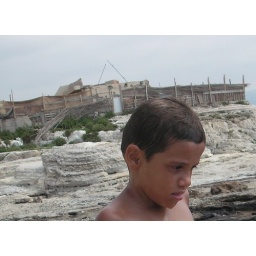
Amphibian boy readies for another round in the oily water